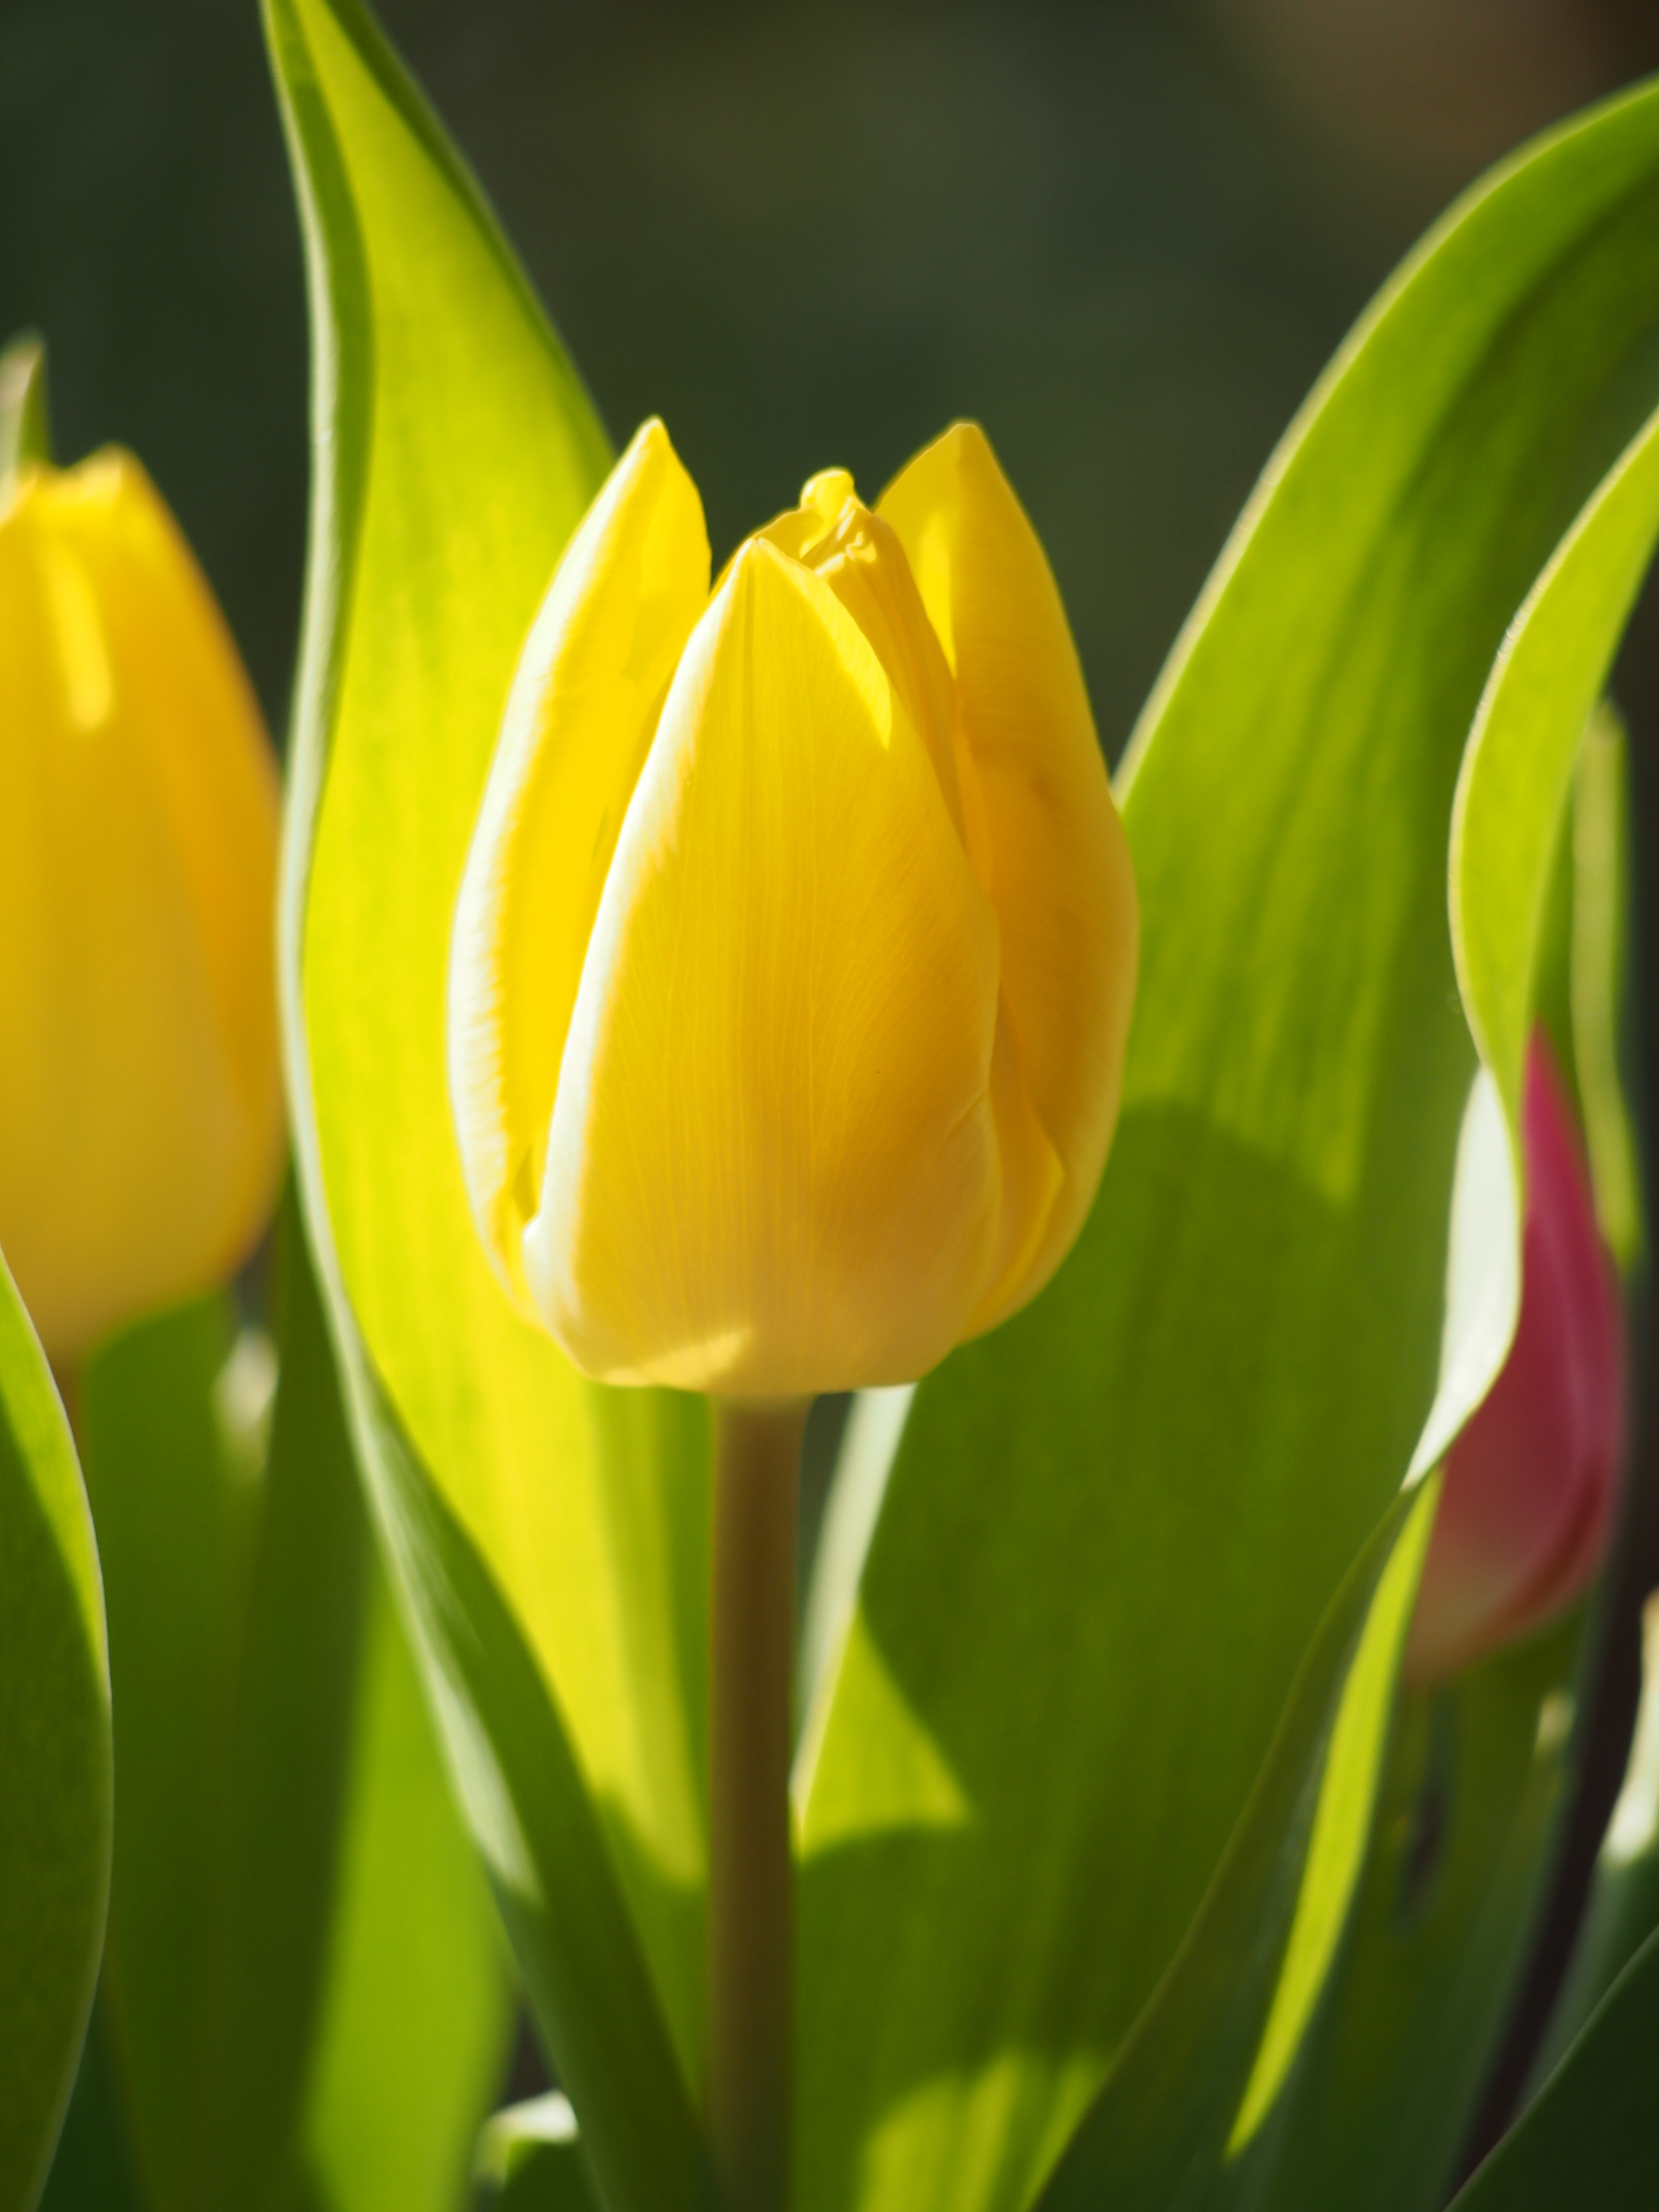
nature, blossom, plant, meadow, flower, petal, bloom, tulip, spring, green, red, botany, colorful, yellow, garden, close, flora, flowers, close up, bed, early bloomer, flower meadow, macro photography, flowering plant, lily family, noble tulip, plant stem, land plant